Hyperspectral imaging

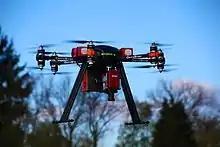
Hyperspectral camera embedded on OnyxStar HYDRA-12 UAV from AltiGator.

Although the cost of acquiring hyperspectral images is typically high for specific crops and in specific climates, hyperspectral remote sensing use is increasing for monitoring the development and health of crops. In Australia, work is under way to use imaging spectrometers to detect grape variety and develop an early warning system for disease outbreaks. Furthermore, work is under way to use hyperspectral data to detect the chemical composition of plants, which can be used to detect the nutrient and water status of wheat in irrigated systems. On a smaller scale, NIR hyperspectral imaging can be used to rapidly monitor the application of pesticides to individual seeds for quality control of the optimum dose and homogeneous coverage.